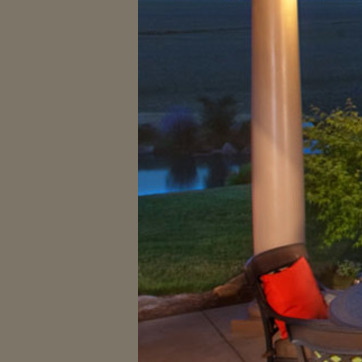
Material: water